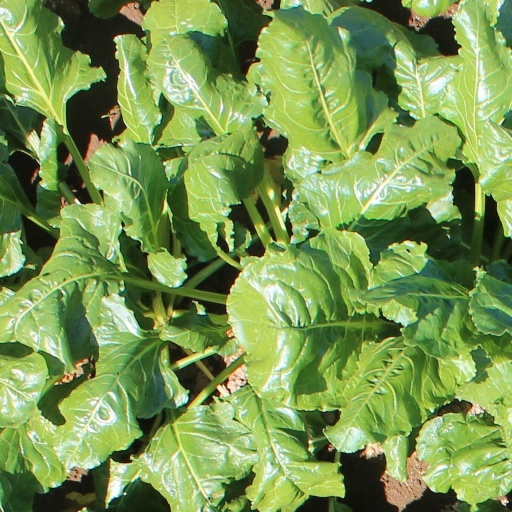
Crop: sugar beet